Johann Matthäus Meyfart

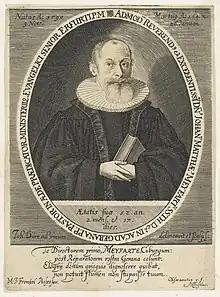
Johann Matthäus Meyfart

Johann Matthäus Meyfart, also Johann Matthaeus Meyfahrt, Mayfart (9 November 1590 – 26 January 1642) was a German Lutheran theologist, educator, academic teacher, hymn writer and minister. He was an opponent fighter of witch trials.